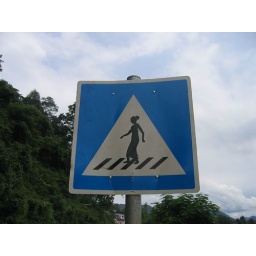
apparently women cross the street in Laos